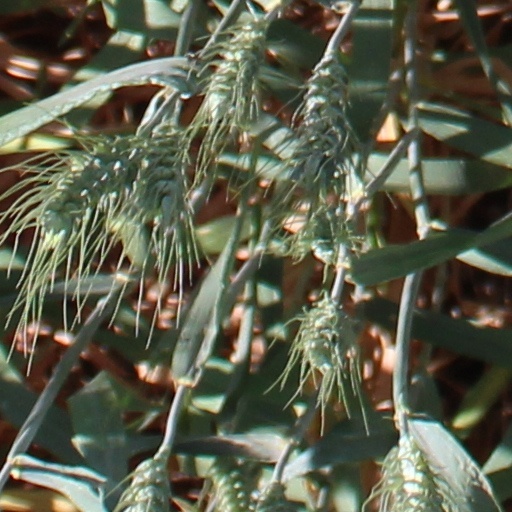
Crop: wheat